Battle of Tura

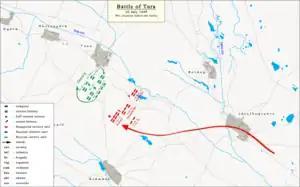
The battle of Tura (1849). The start of the battle

During their advance, the Károlyi hussars under Dessewffy captured three uhlans in Tóalmás. Arriving in Jászfényszaru, they did not found any enemies there, but spotted two companies of enemy cavalry towards Tura. So Dessewffy decided to advance progressively with his two brigades, in order to push the enemy back, or to force them to take battle formation. Soon the most advanced cossack patrols discovered the approaching enemy, in front of whom the division of Kharkov Lancers retreated.